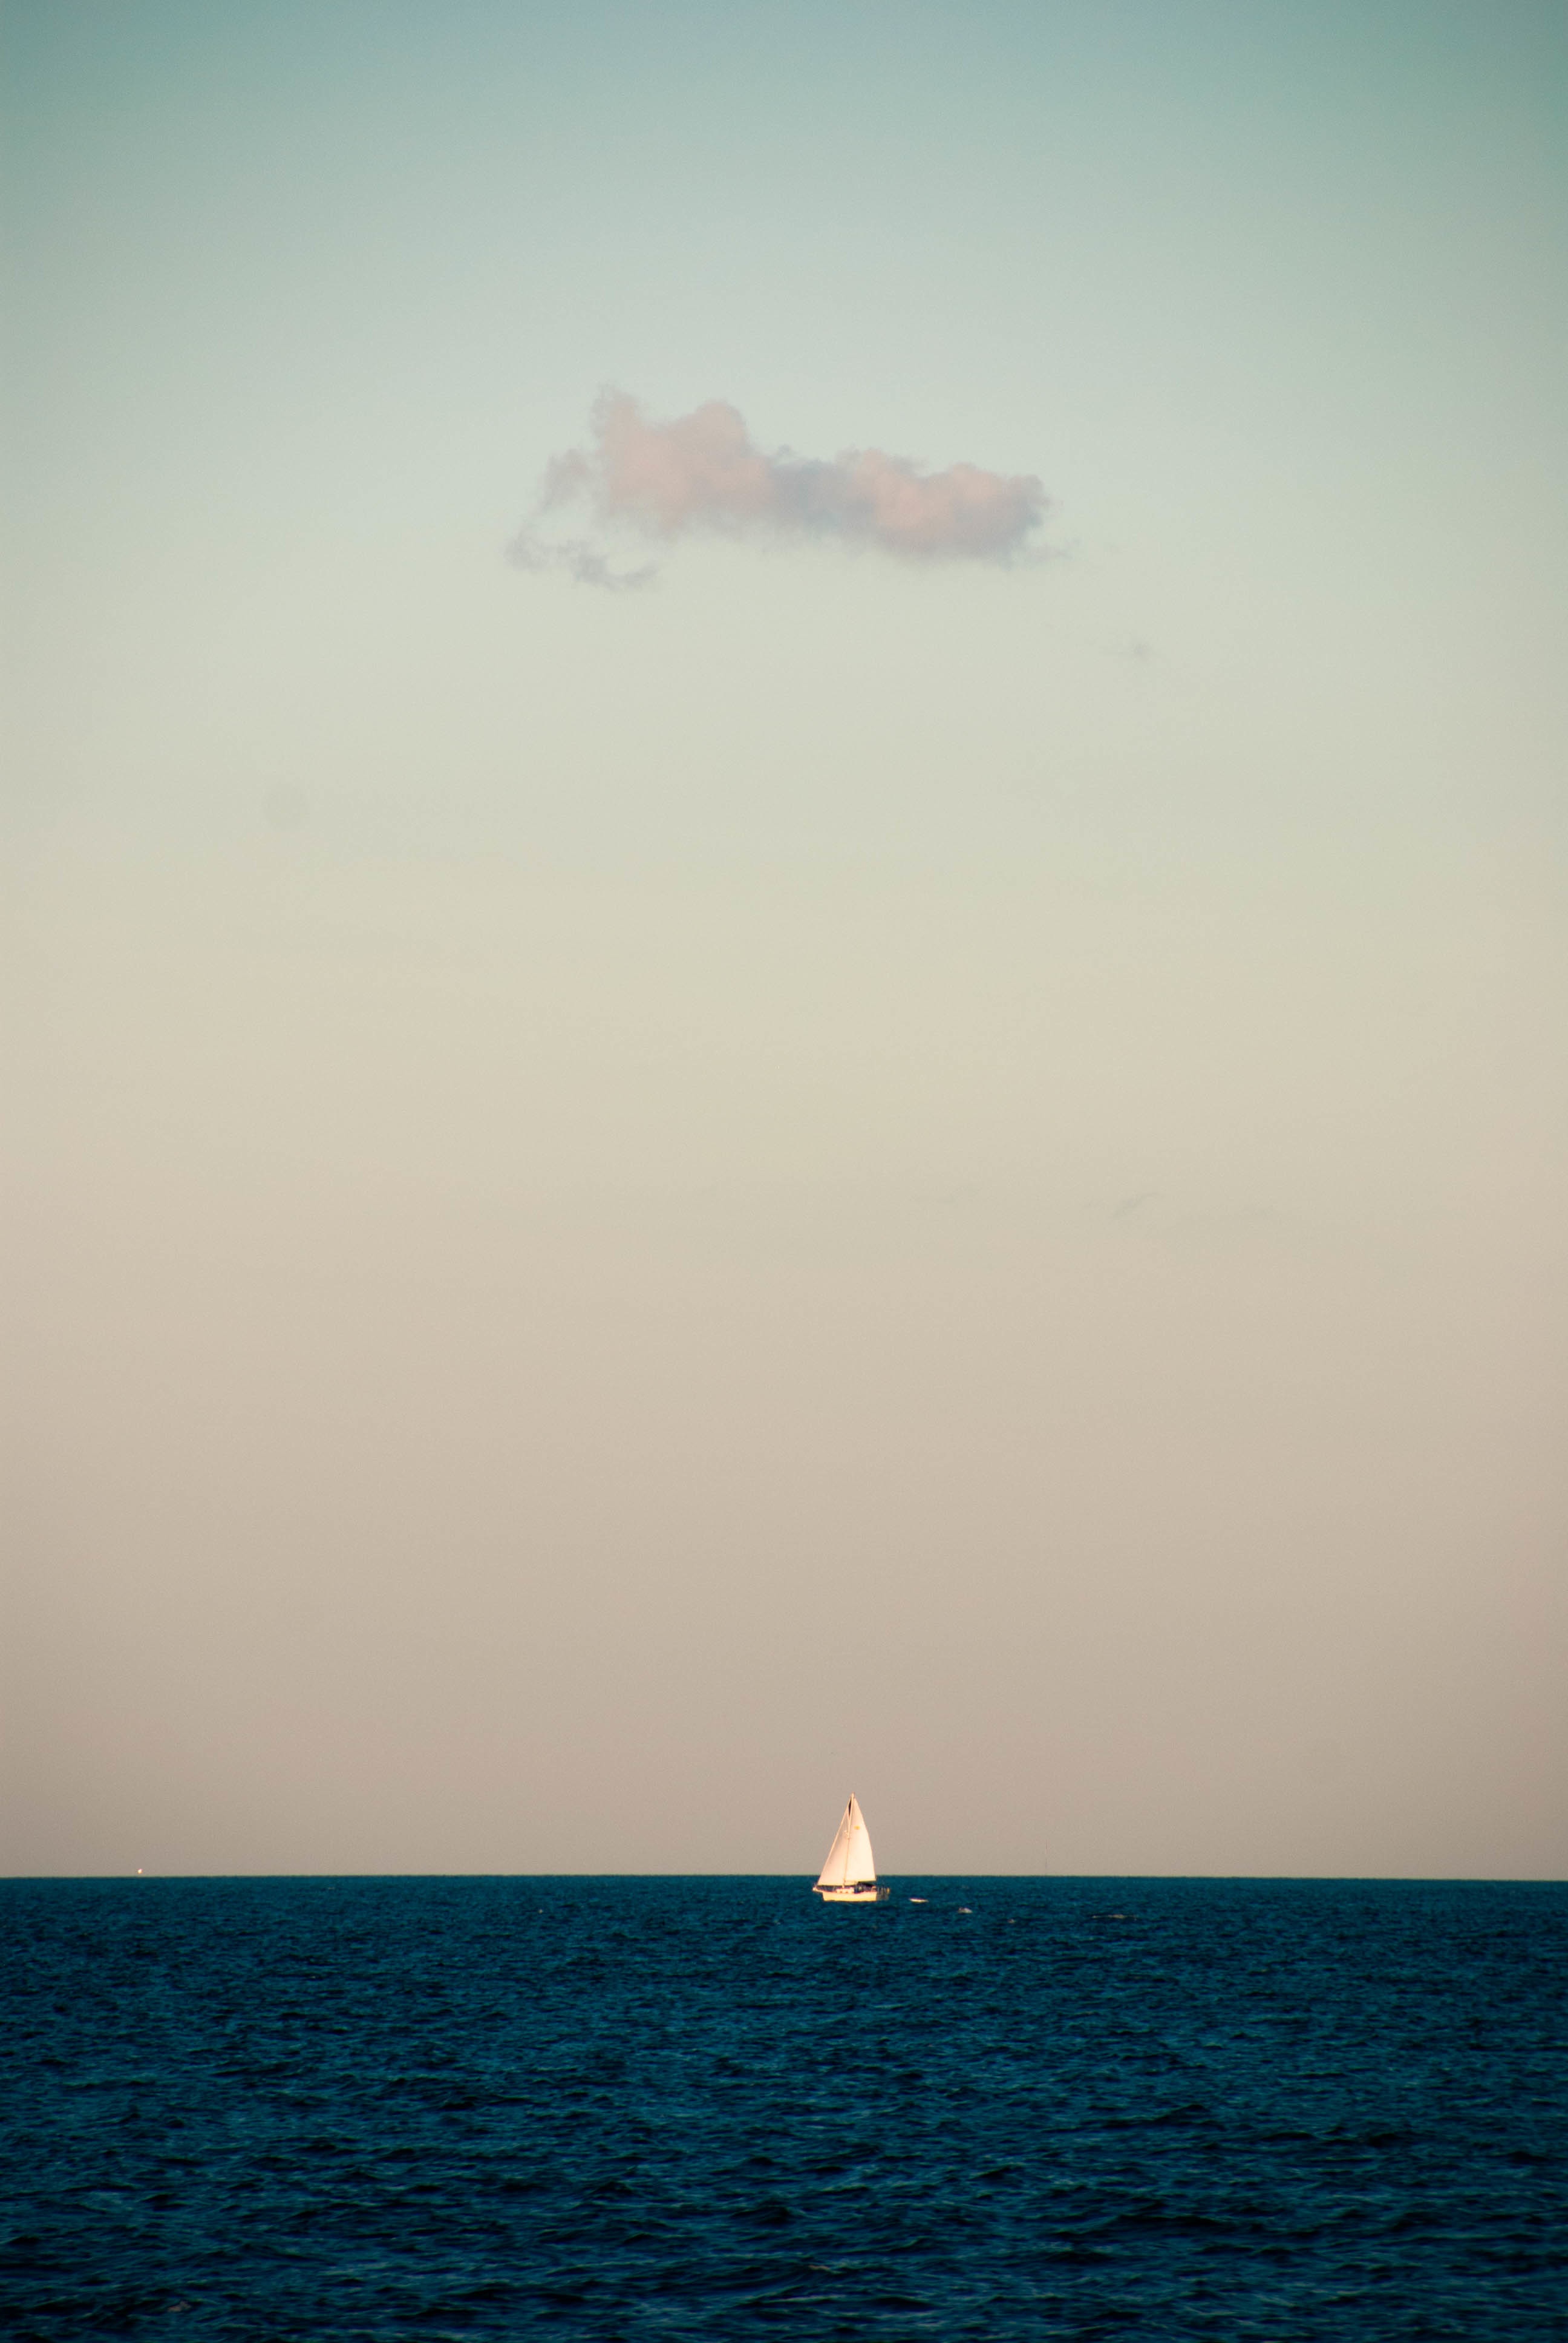
sea, coast, ocean, horizon, cloud, sky, sunrise, sunset, sunlight, morning, wave, dawn, dusk, reflection, vehicle, tower, bay, cape, atmospheric phenomenon, atmosphere of earth